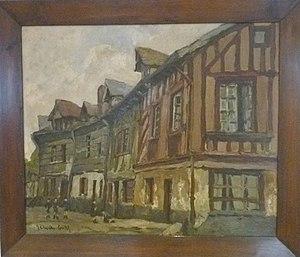
Jean-Charles Contel, huile sur toile, lisieux.
Jean-Charles Contel, pseudonyme de Jean-Charles Maurice Leconte, né le 5 mai 1895 à Glos-Montfort et mort le 4 septembre 1928 à Paris, est un peintre et lithographe français, proche de l'École de Rouen.